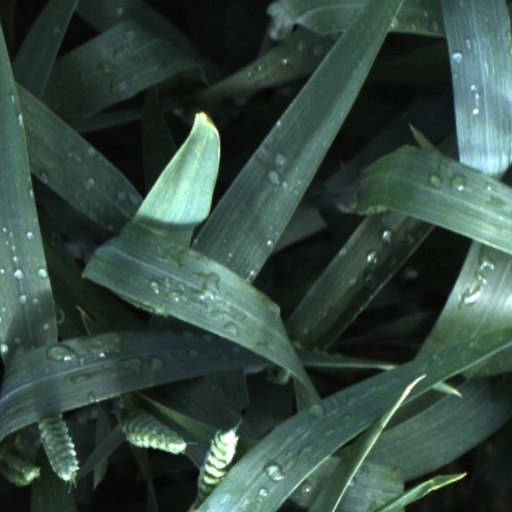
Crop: wheat